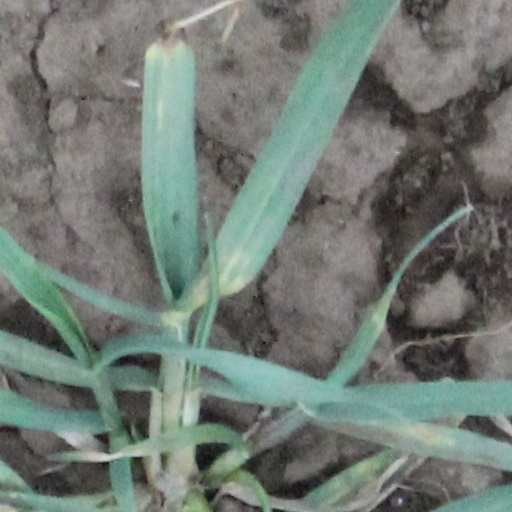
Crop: wheat